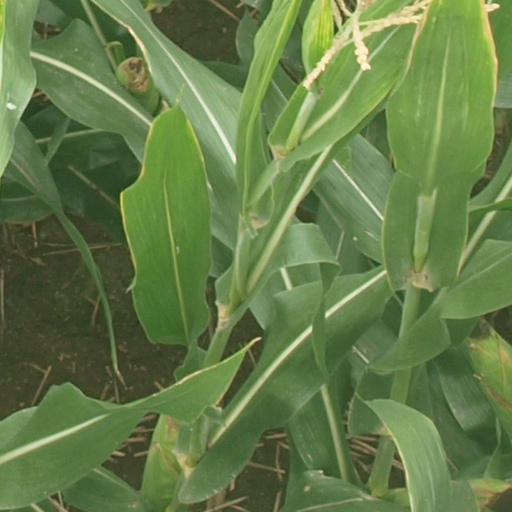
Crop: maize; corn